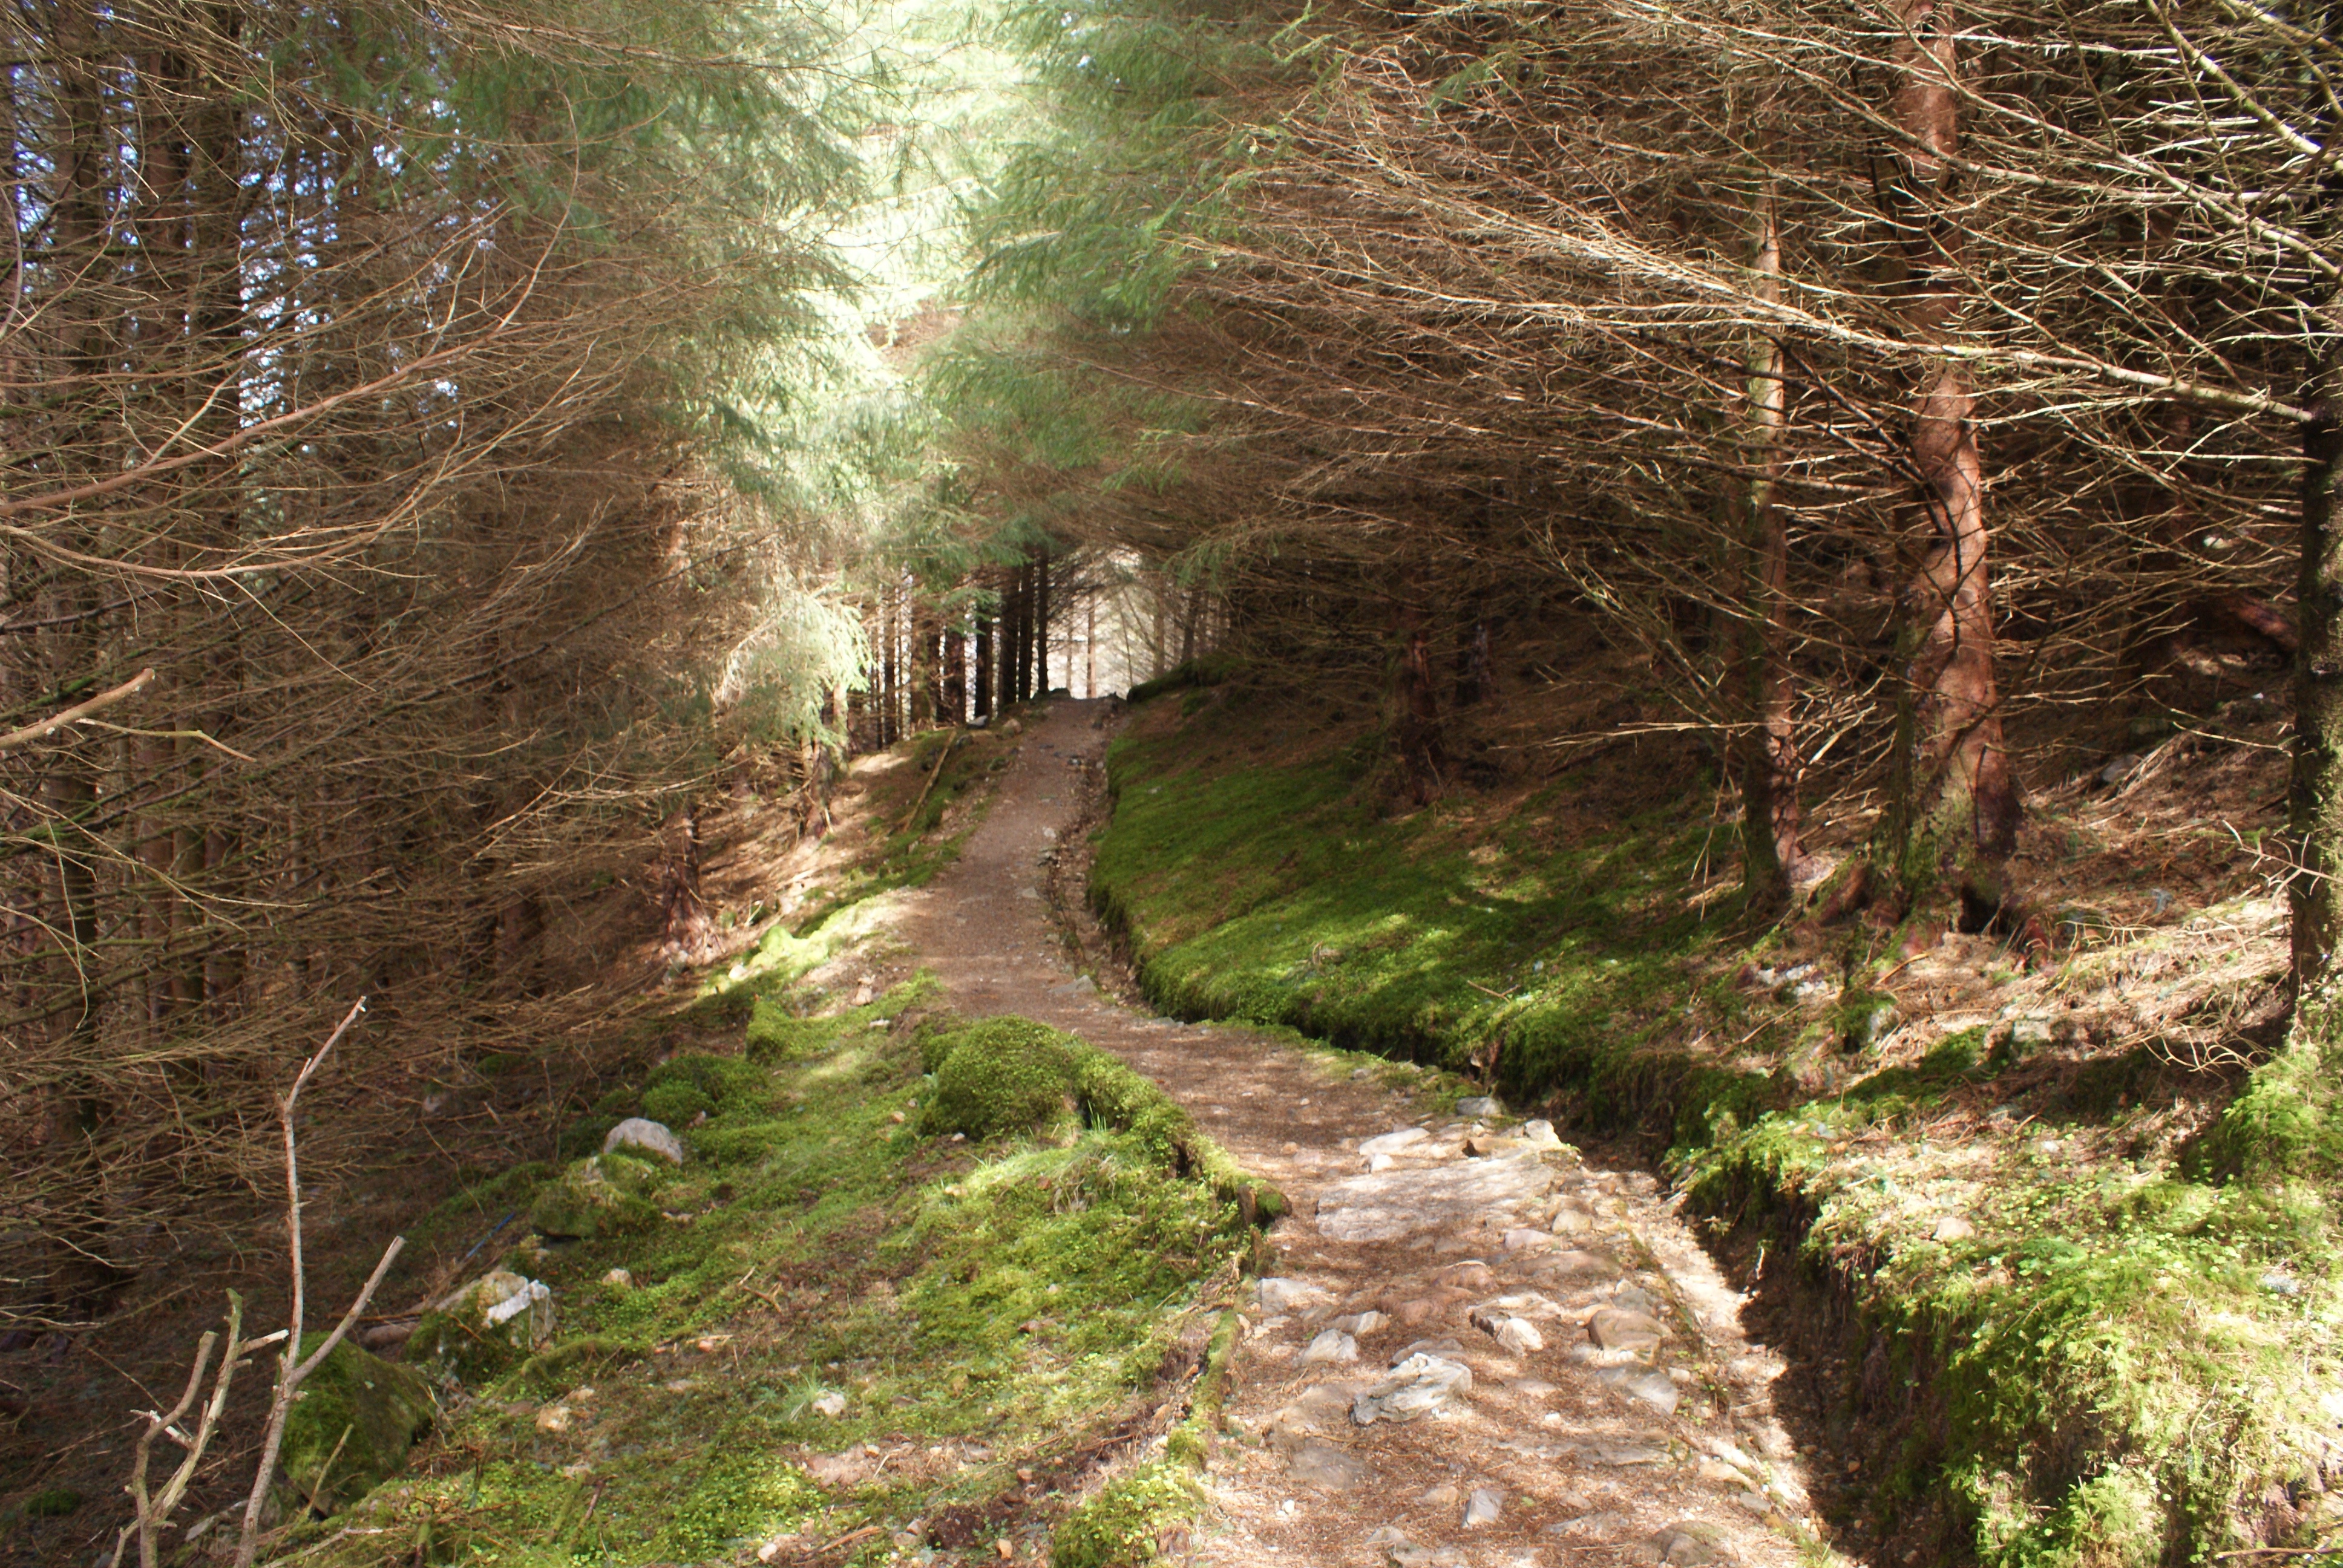
forest, wilderness, trail, valley, stream, ridge, waterway, ravine, woodland, ecosystem, geological phenomenon